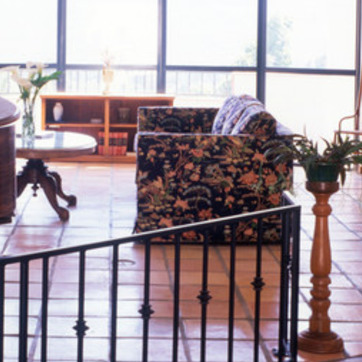
Material: fabric